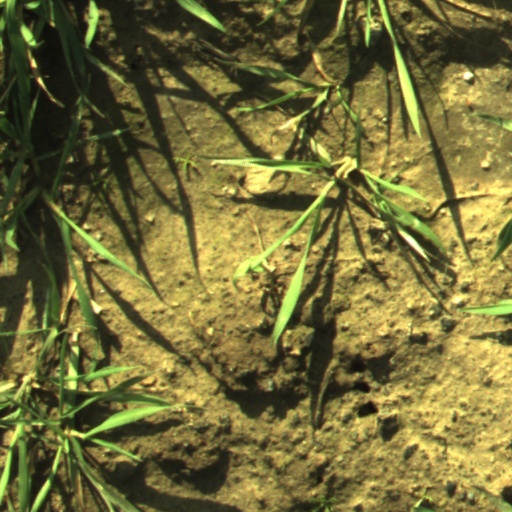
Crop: wheat